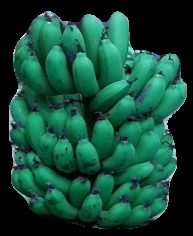
Variety: pachbale
Grade: grade2